Charles Henry Grant

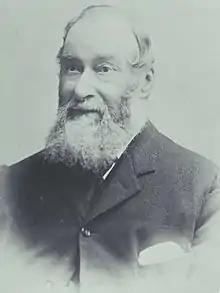
Charles Henry Grant at the 1898 Australasian Federal Convention.

Charles Henry Grant (9 November 1831 – 30 September 1901) was an engineer and politician in the Colony of Tasmania. He was a member of the Tasmanian Legislative Council from 1892 until his death.